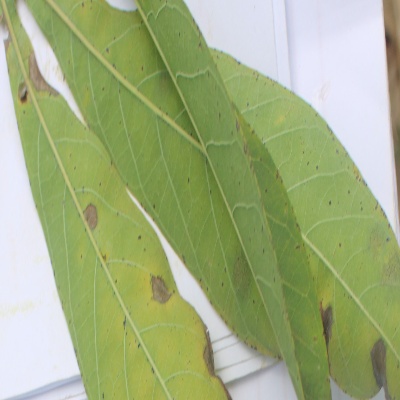
Crop: Cassava
Condition: brown spot